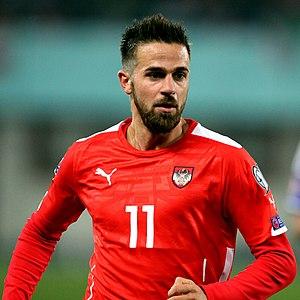
Martin Harnik, né le 10 juin 1987 à Hambourg, est un footballeur international autrichien évoluant au Werder Brême en tant qu'attaquant.